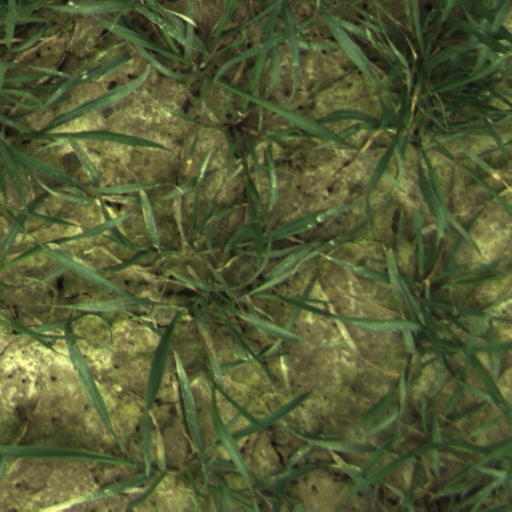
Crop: wheat